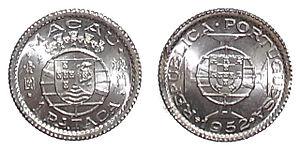
Le patacón est le nom de plusieurs monnaies différentes utilisés dans différents pays à différentes époques.
La pataca est la monnaie de la région administrative spéciale de Macao, en République populaire de Chine. Elle est liée au dollar de Hong Kong.